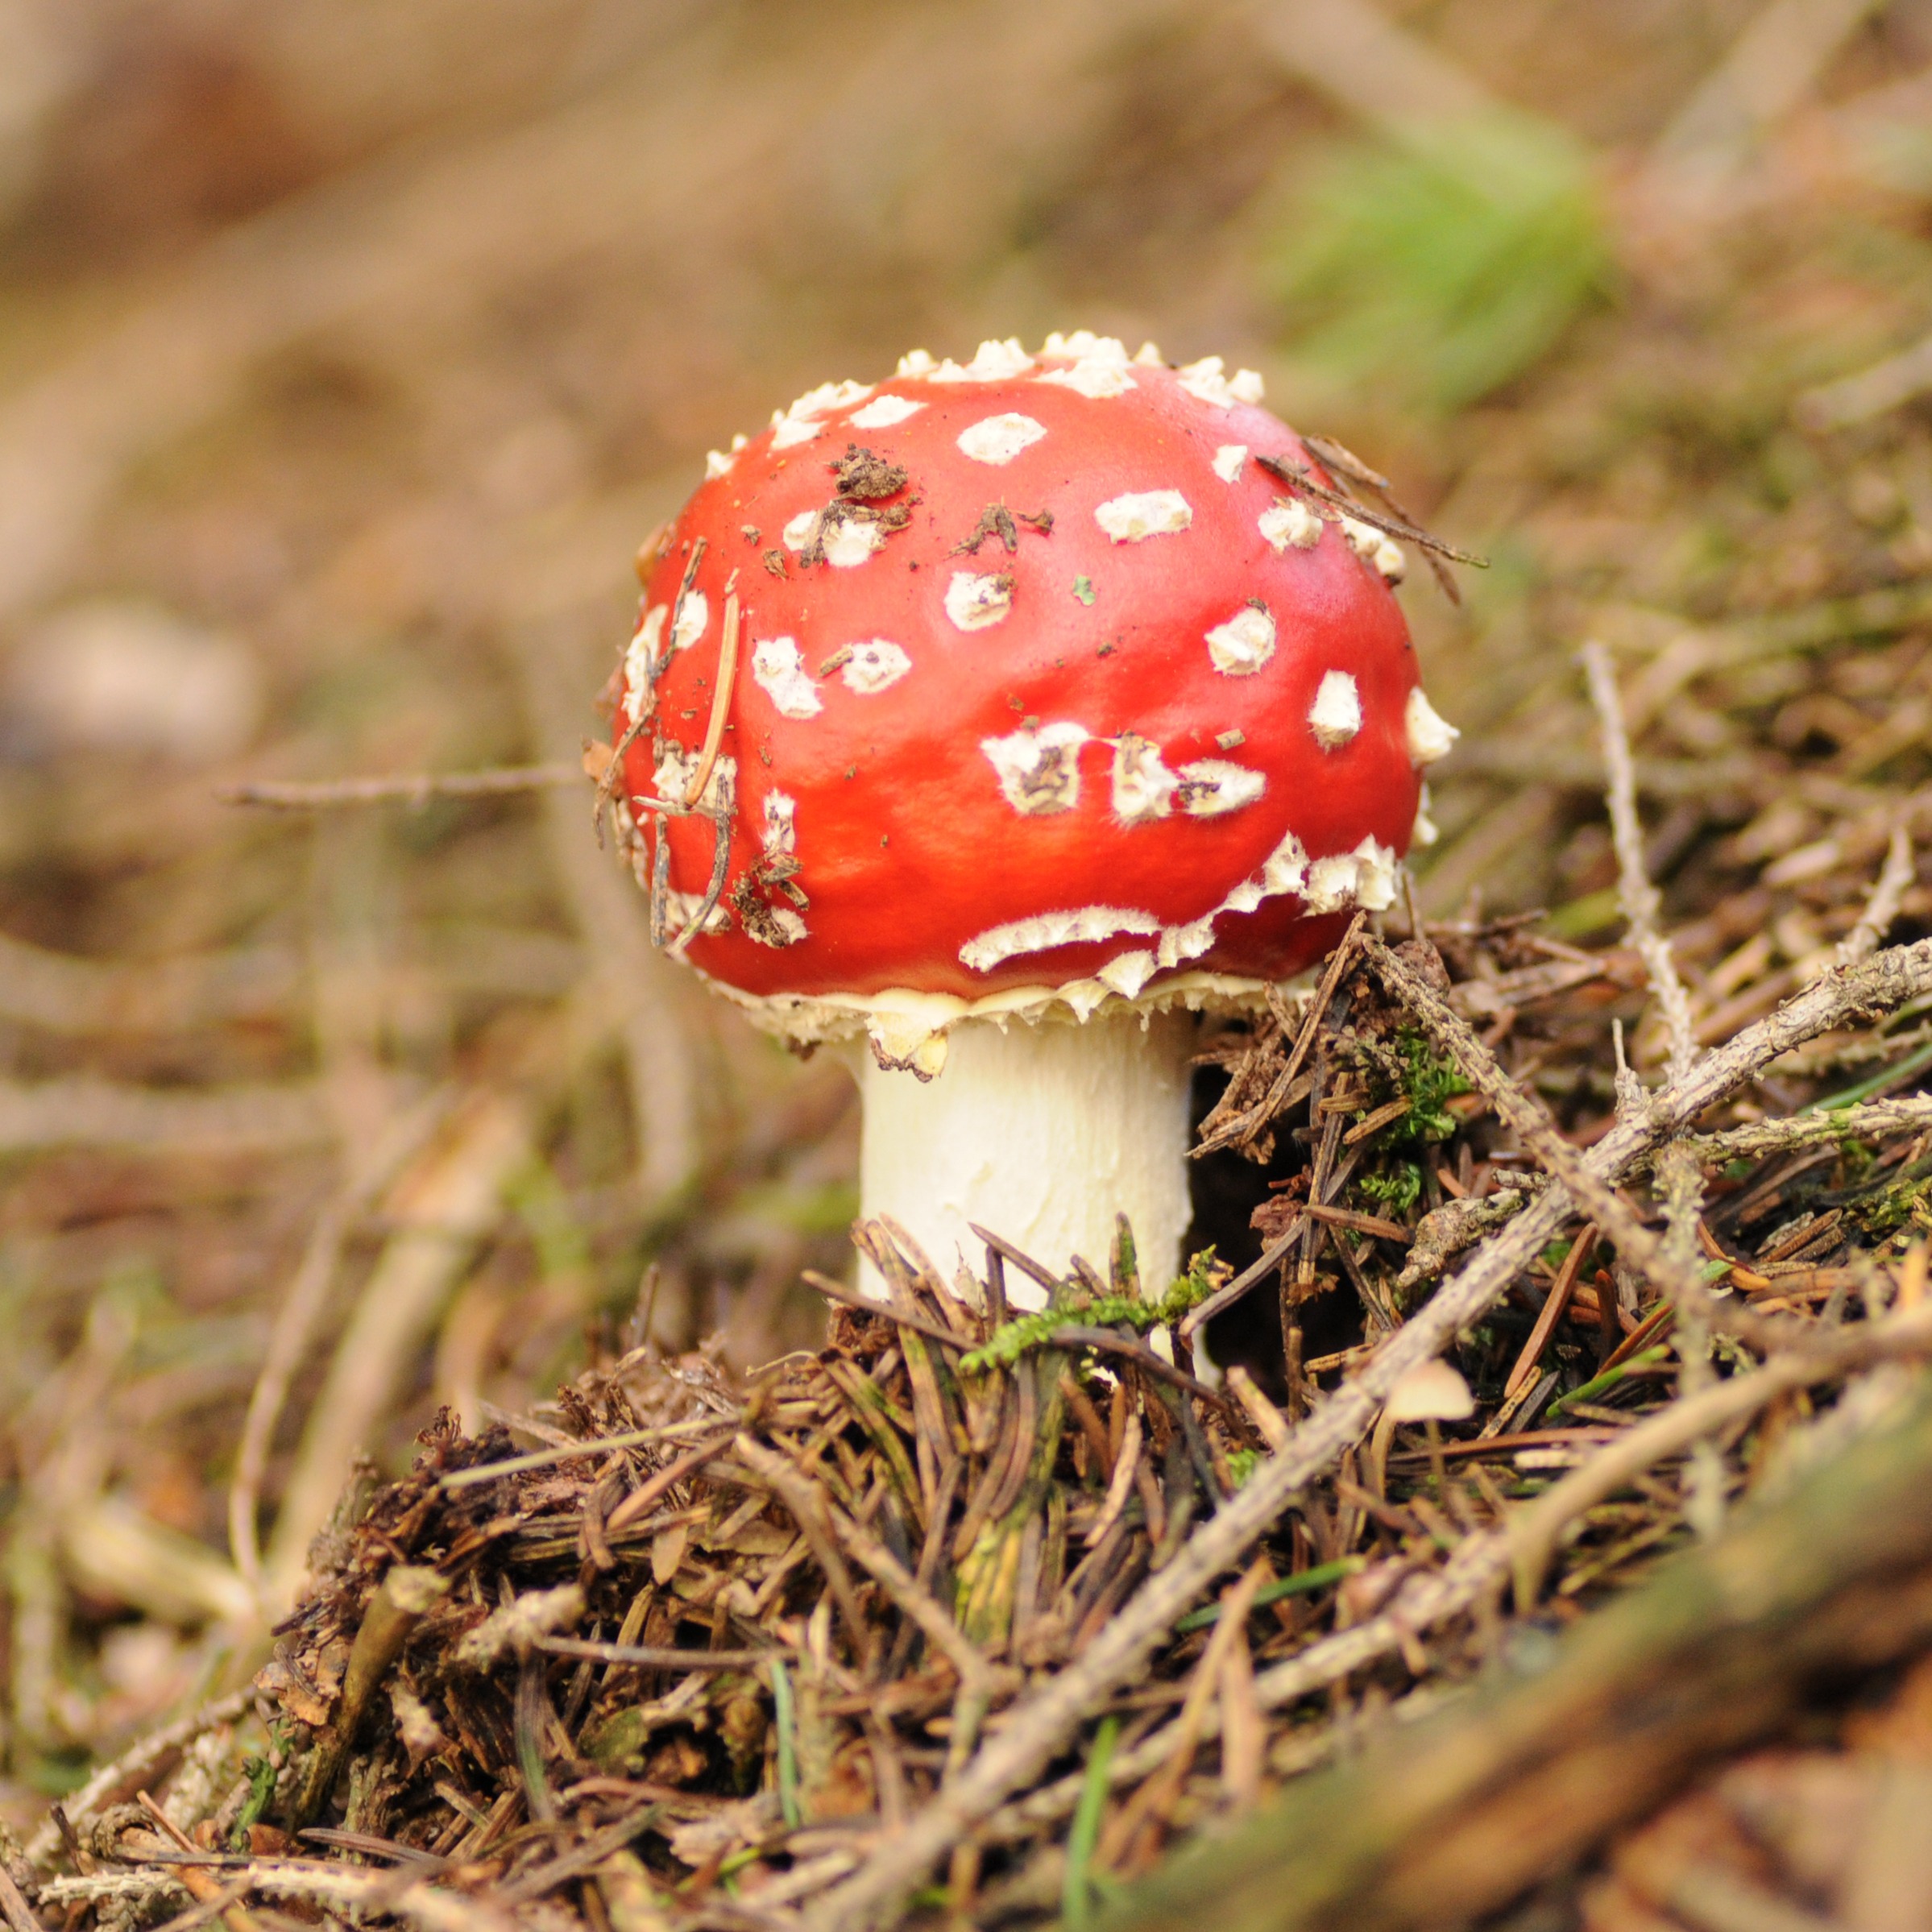
nature, white, gift, red, autumn, mushroom, fungus, spotted, mushrooms, fly agaric, toxic, agaric, bolete, agaricus, red fly agaric mushroom, macro photography, matsutake, edible mushroom, medicinal mushroom, agaricomycetes, agaricaceae, champignon mushroom, penny bun